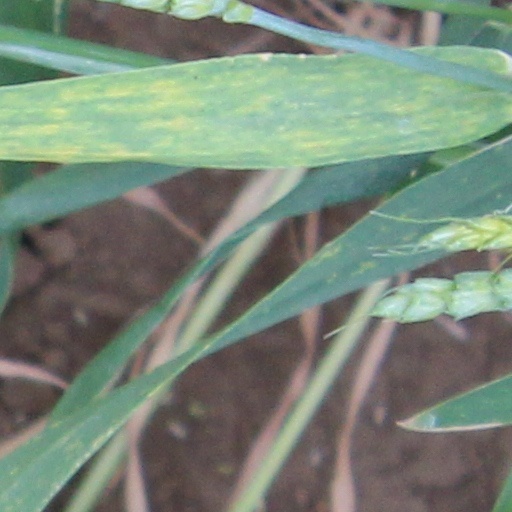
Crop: wheat